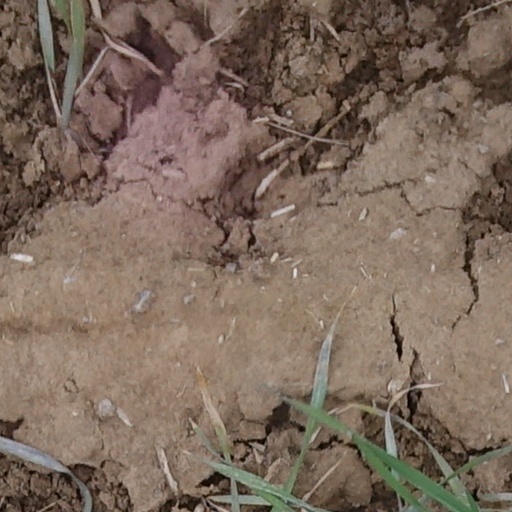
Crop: wheat